Lincoln Memorial Reflecting Pool

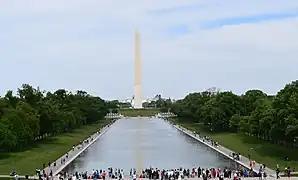
Lincoln Memorial Reflecting Pool in September 2016, facing east towards the Washington Monument

The Lincoln Memorial Reflecting Pool is the largest of the many reflecting pools in Washington, D.C.. It is a rectangular pool located on the National Mall, directly east of the Lincoln Memorial, with the World War II Memorial and Washington Monument to the east of the reflecting pool.